Judaism in Rugrats

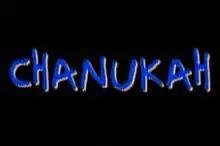
Title card for the 1996 episode "A Rugrats Chanukah". The concept of the episode dated back to 1992.

Boris and Minka were based on the Eastern European great aunts and uncles of "Rugrats" co-creator Arlene Klasky, who herself is Jewish. Including Jewish themes in the series was deemed essential by Klasky; in particular, she believed that making Didi Jewish and Tommy's father Stu a Christian was a crucial dynamic, as "it was important to show that difference between family." Klasky herself grew up with a Jewish mother and a non-Jewish father.